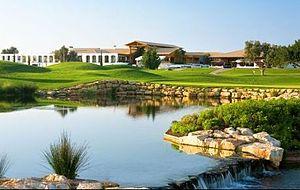
Le Portugal Masters est un tournoi annuel de golf du Tour européen PGA qui se dispute au Portugal à Vilamoura en Algarve.